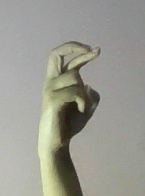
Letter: zay